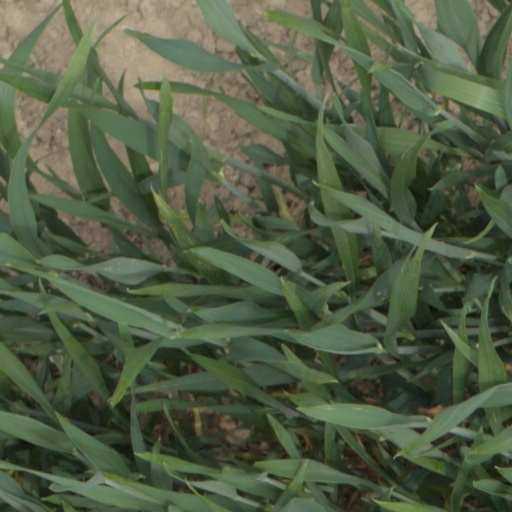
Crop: wheat